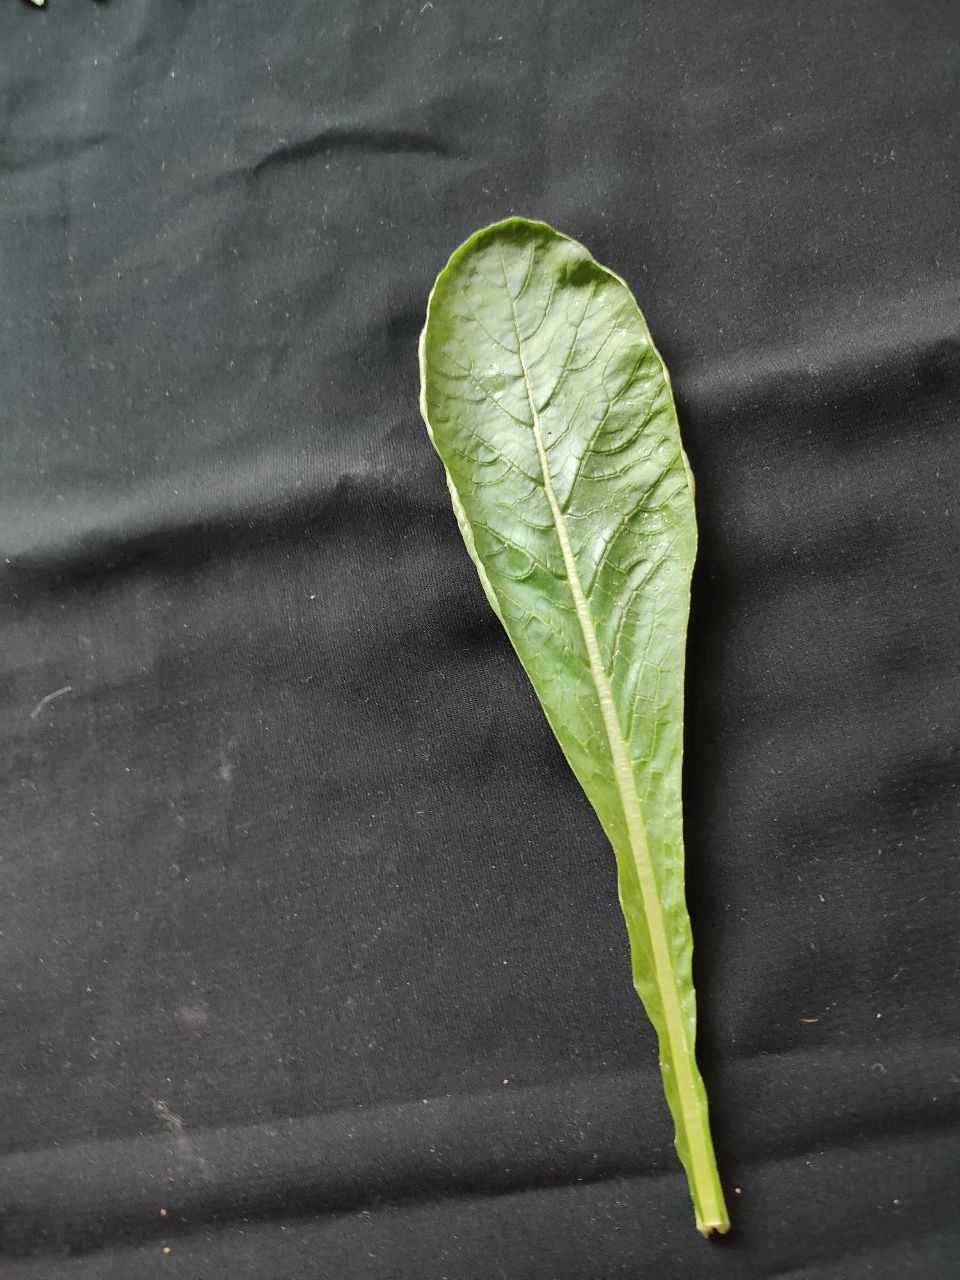
Label: Fresh leaf